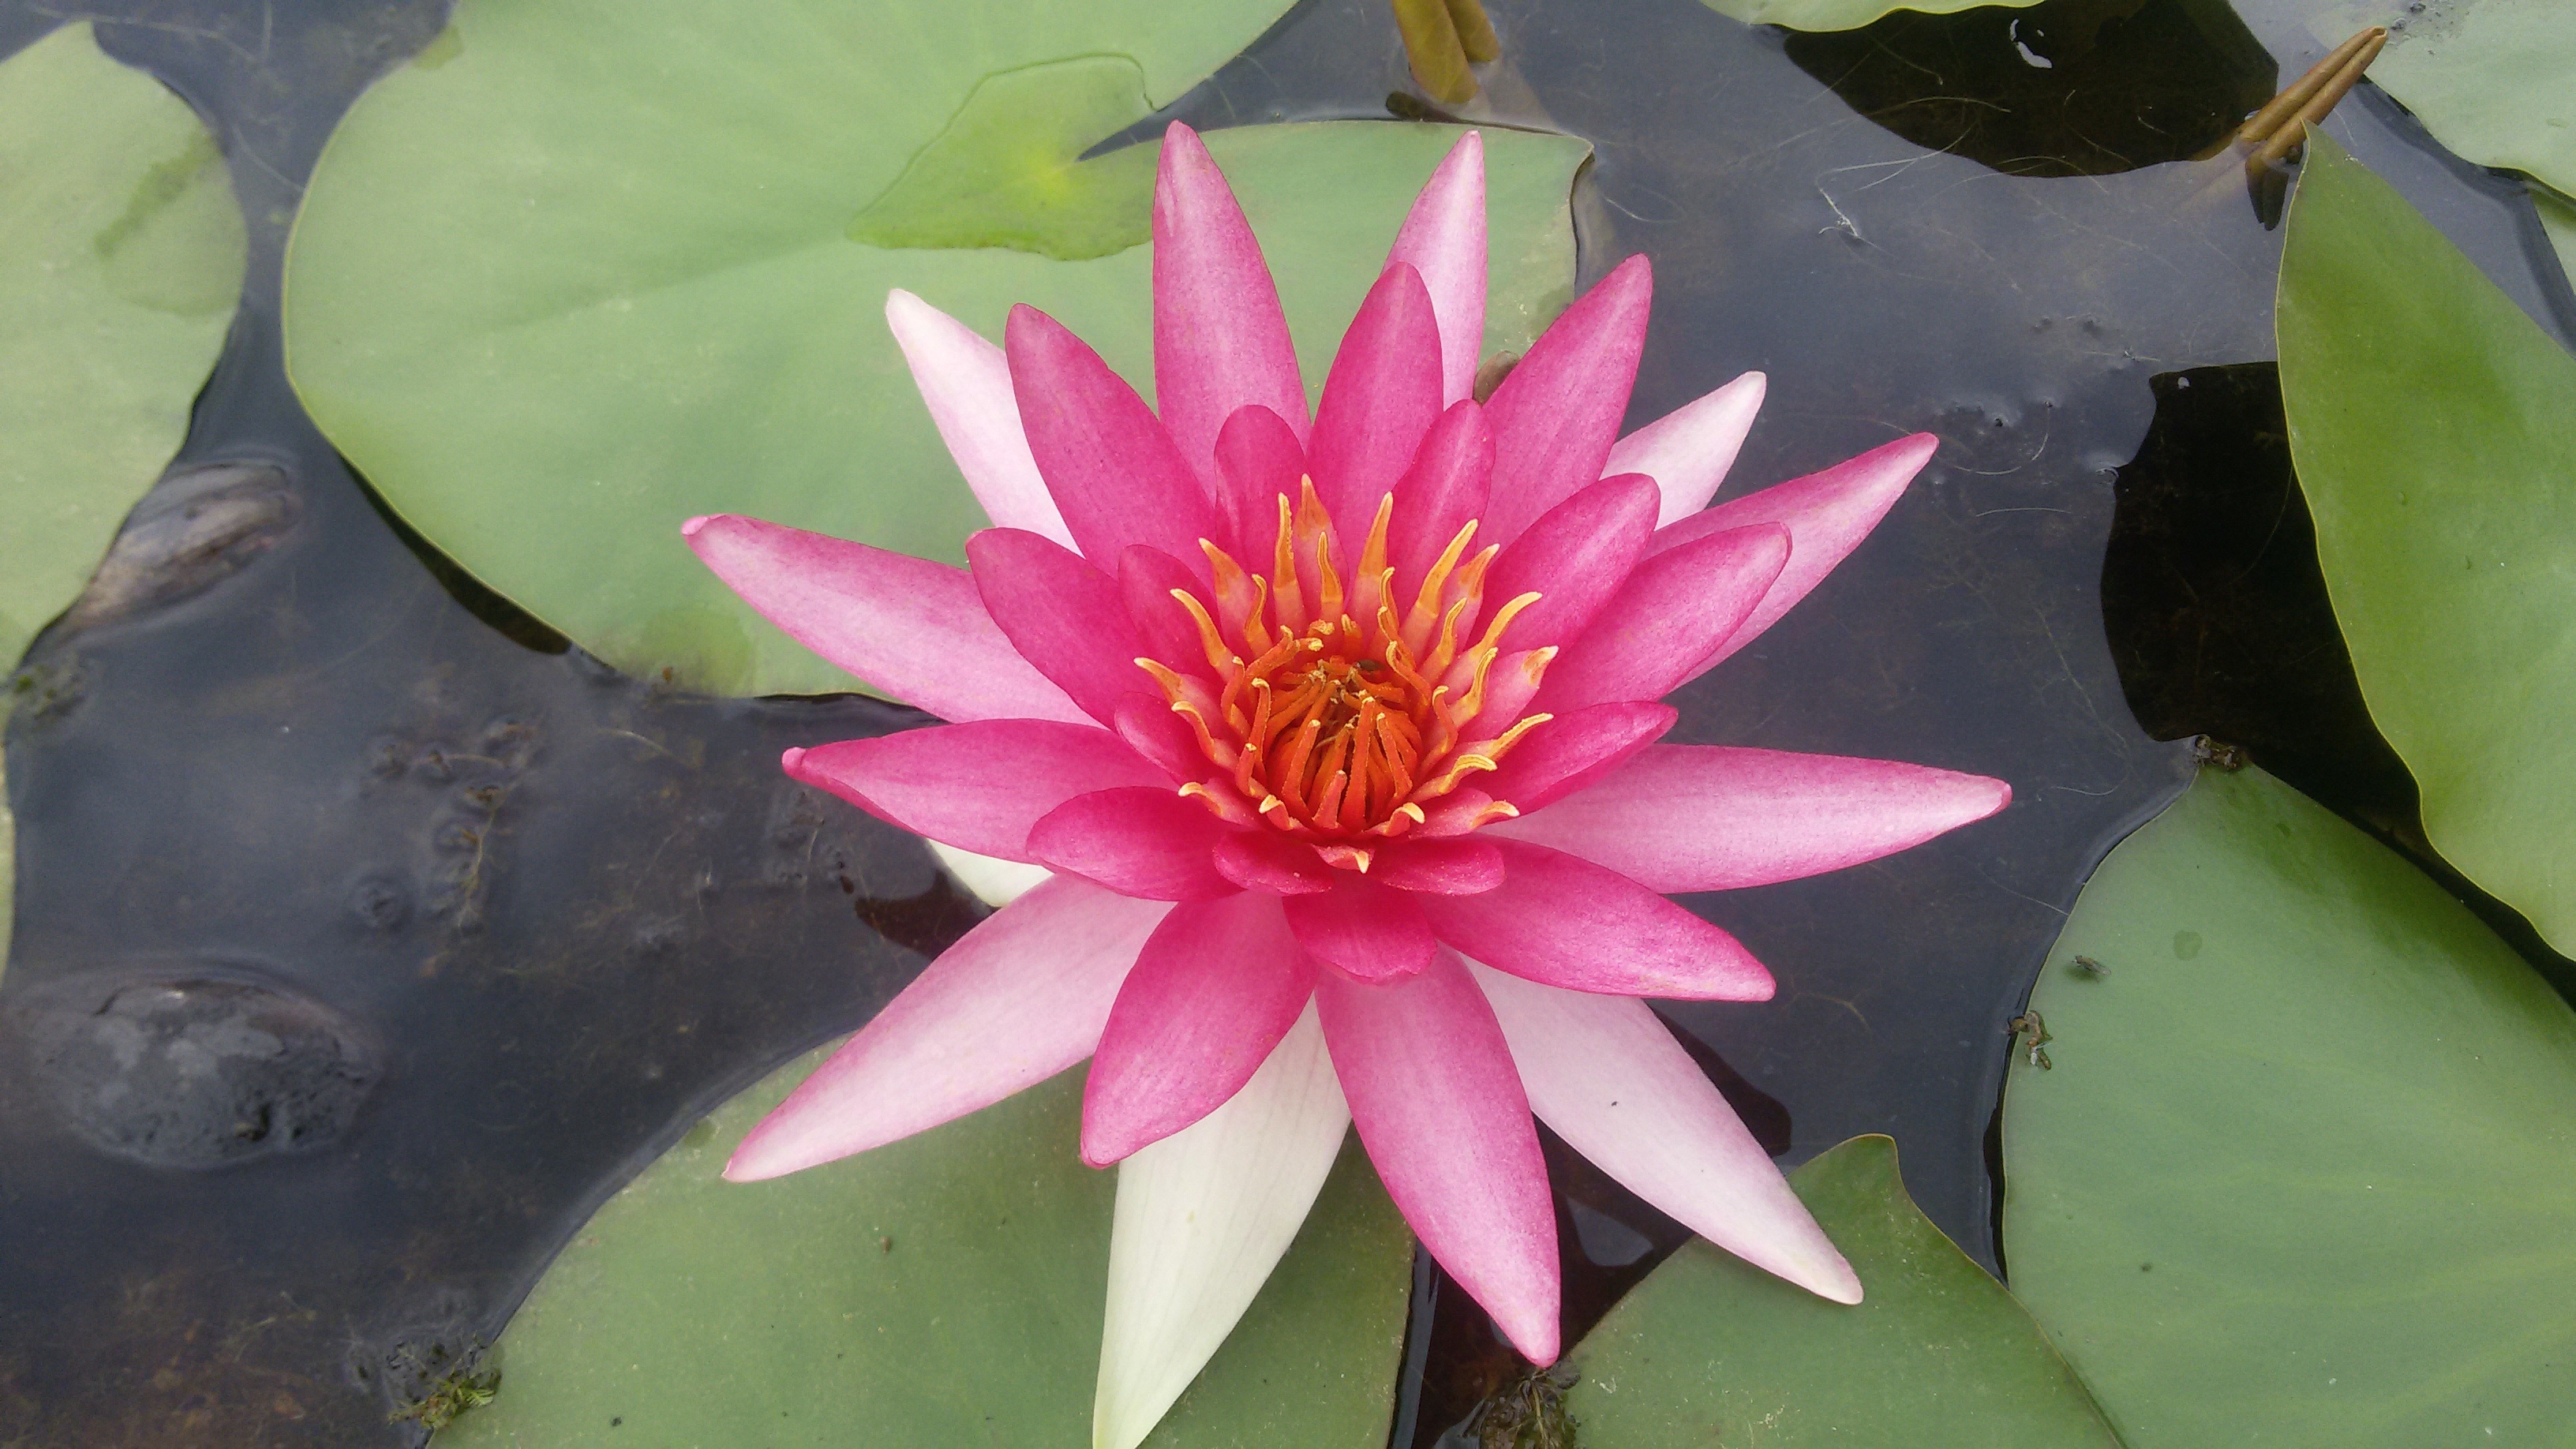
cactus, plant, flower, petal, botany, sacred lotus, aquatic plant, flora, water lily, lotus, ponds, aquatic plants, flowering plant, epiphyllum, land plant, lotus family, hedgehog cactus